Gera

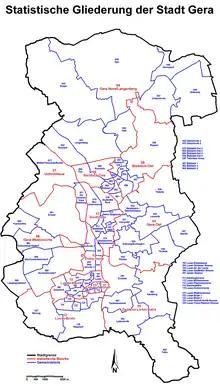
District map

Gera is located in a smooth-hilly landscape in eastern Thuringia at the White Elster river (progression: ), between the Thuringian Highland approx. in the south-west, the Ore Mountains approx. in the south-east and the Leipzig Bay approx. in the north. The municipal territory is marked by the Elster valley, crossing it in south-northern direction. West of the valley, the landscape is more hilly and forested (with the Gera Municipal Forest), whereas the eastern parts are more flat and in agricultural use. The elevation is between 180 metres (the level of the White Elster river) and (when measured at Gera-Falka at the furthest southeastern point). Usually the height above sea level for the city appears as when measured at the market place.